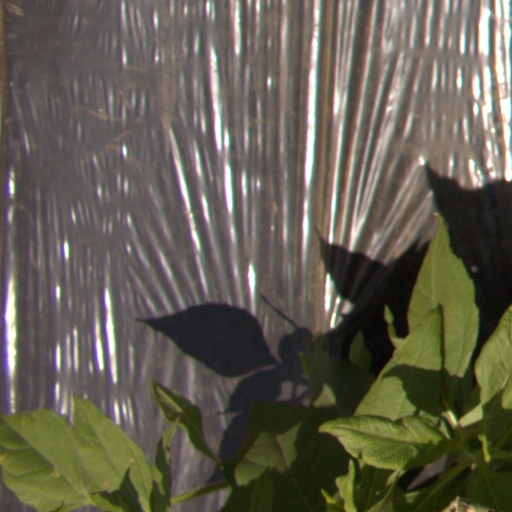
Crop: Jerusalem artichoke